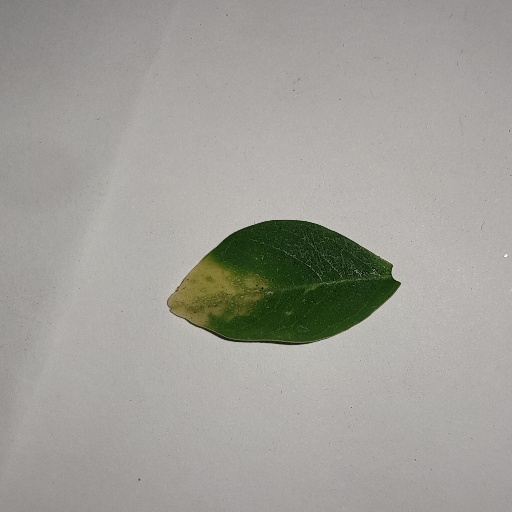
Species: Sojina
Leaf condition: Yellow Leaf